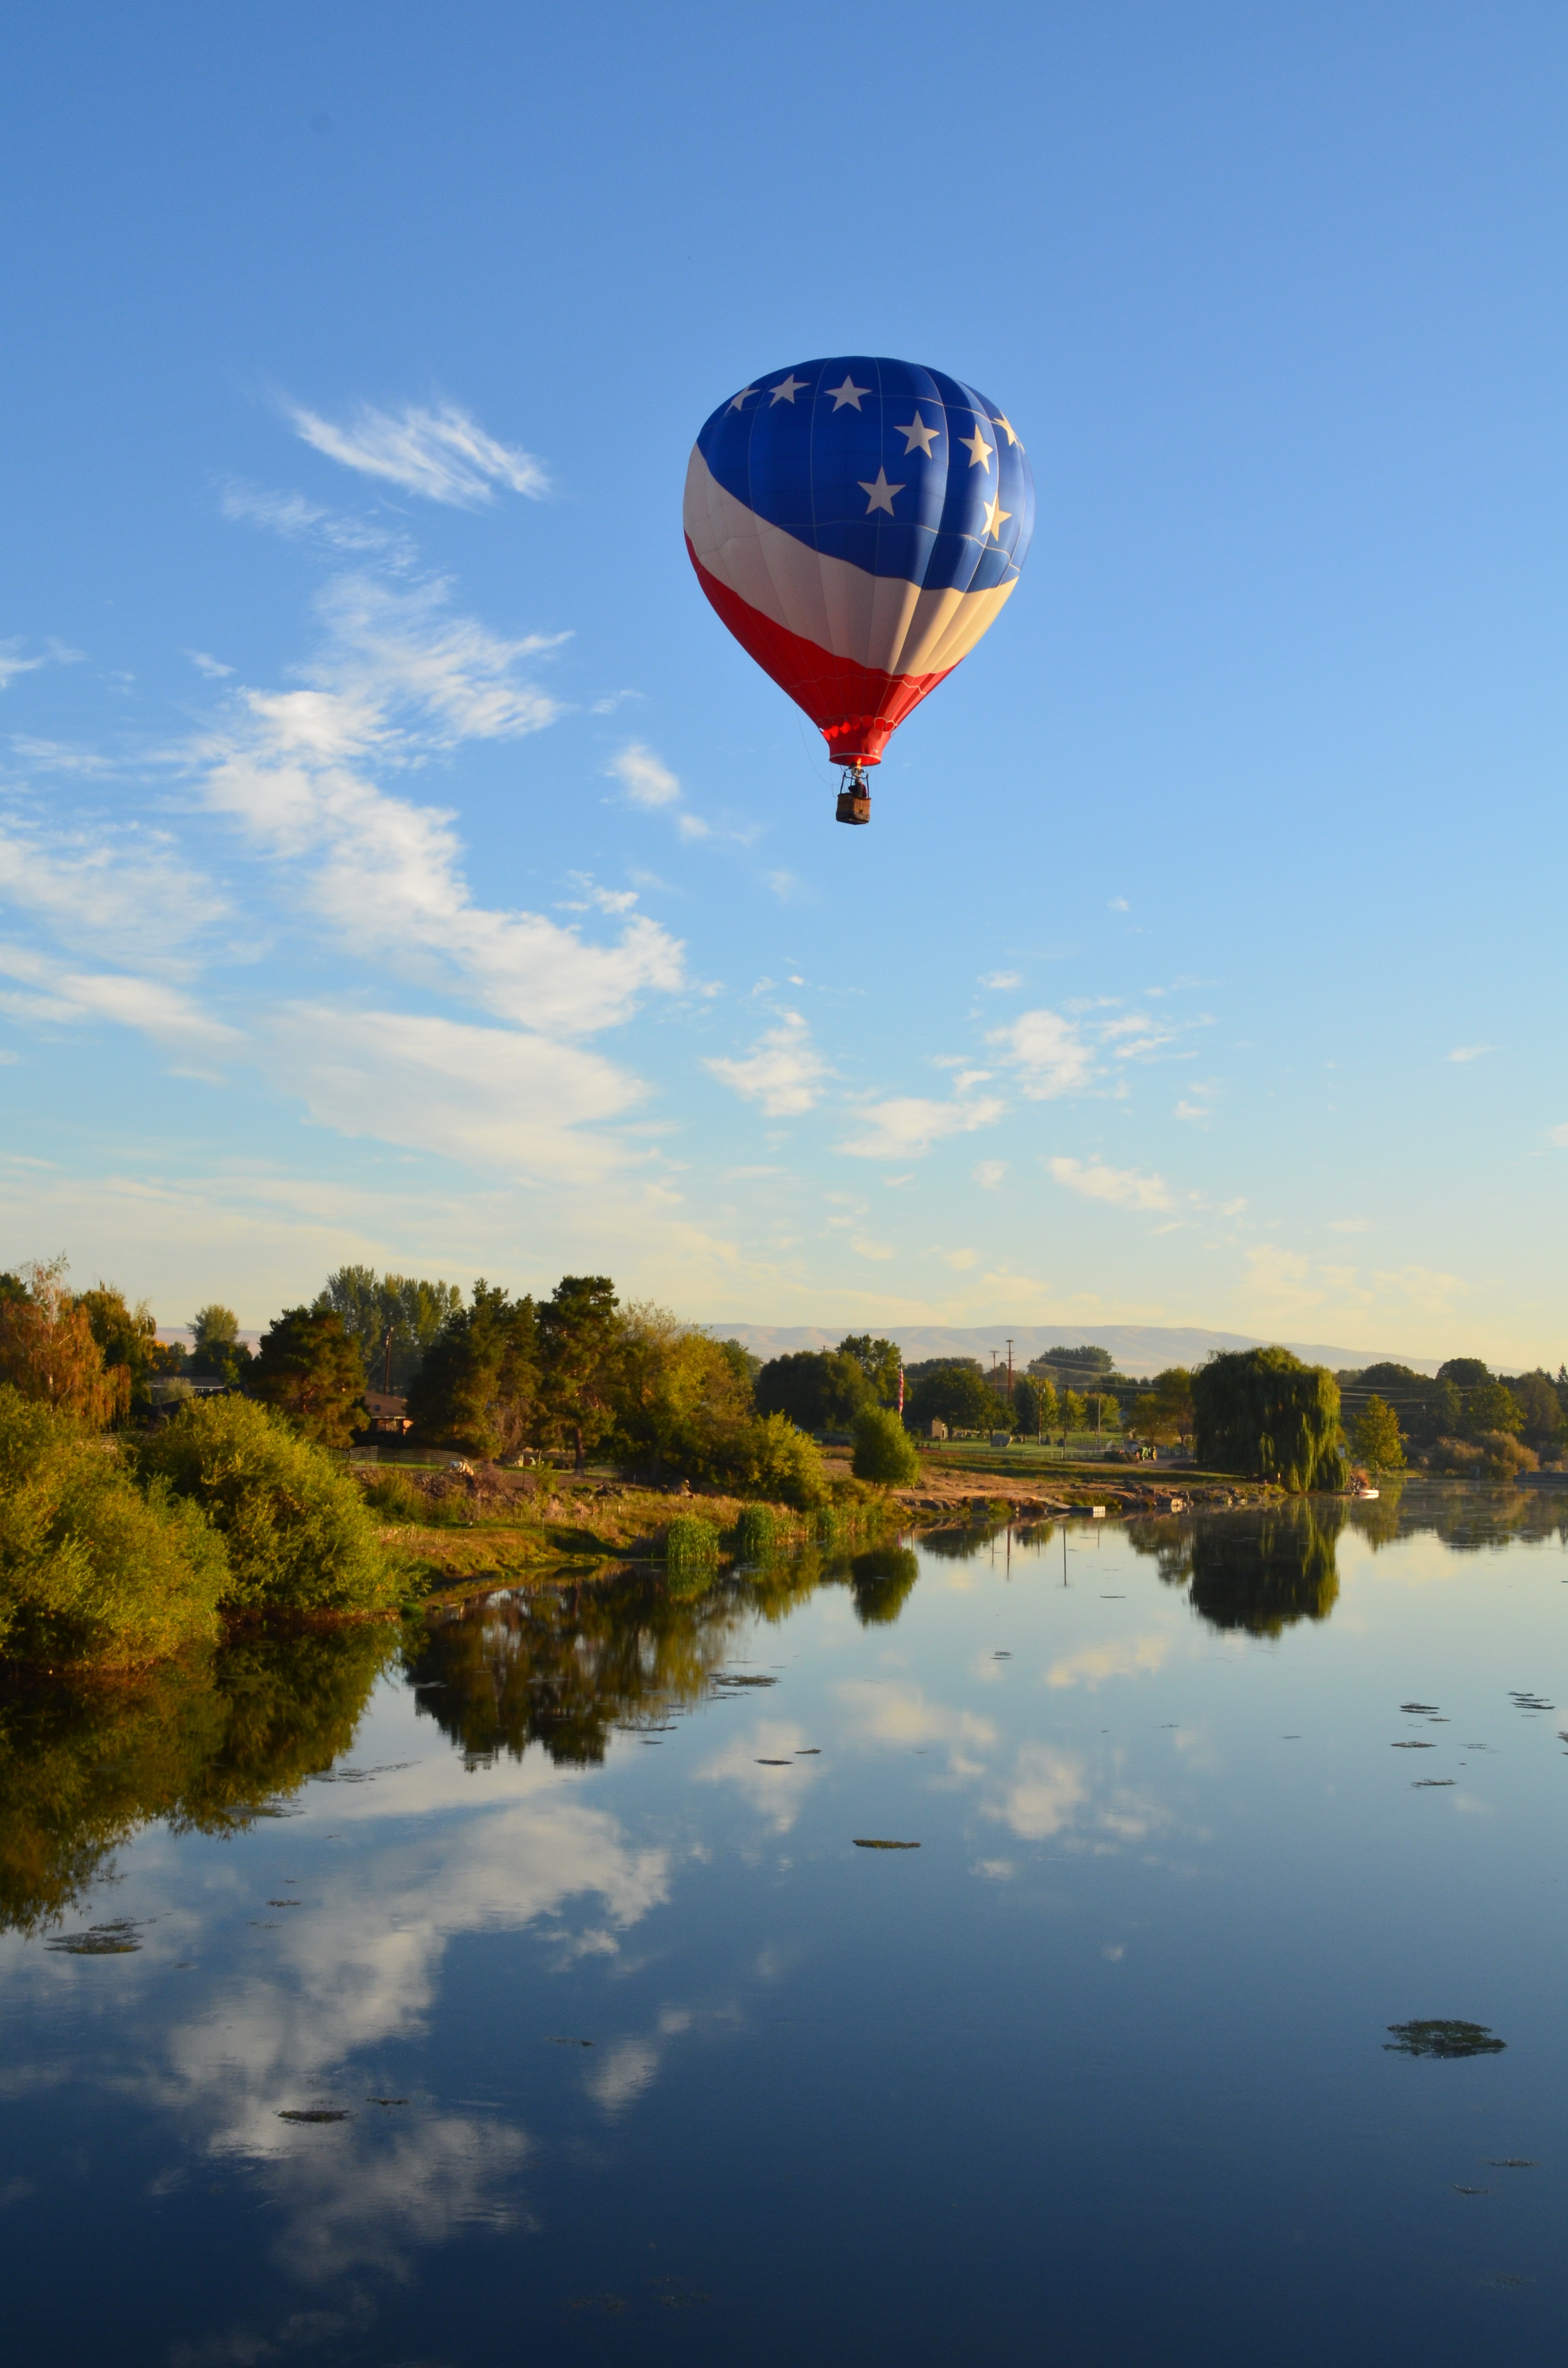
sky, balloon, hot air balloon, adventure, flying, fly, aircraft, recreation, transportation, reflection, vehicle, flight, float, colorful, toy, festival, airship, ballooning, hot air ballooning, hot air balloons, atmosphere of earth